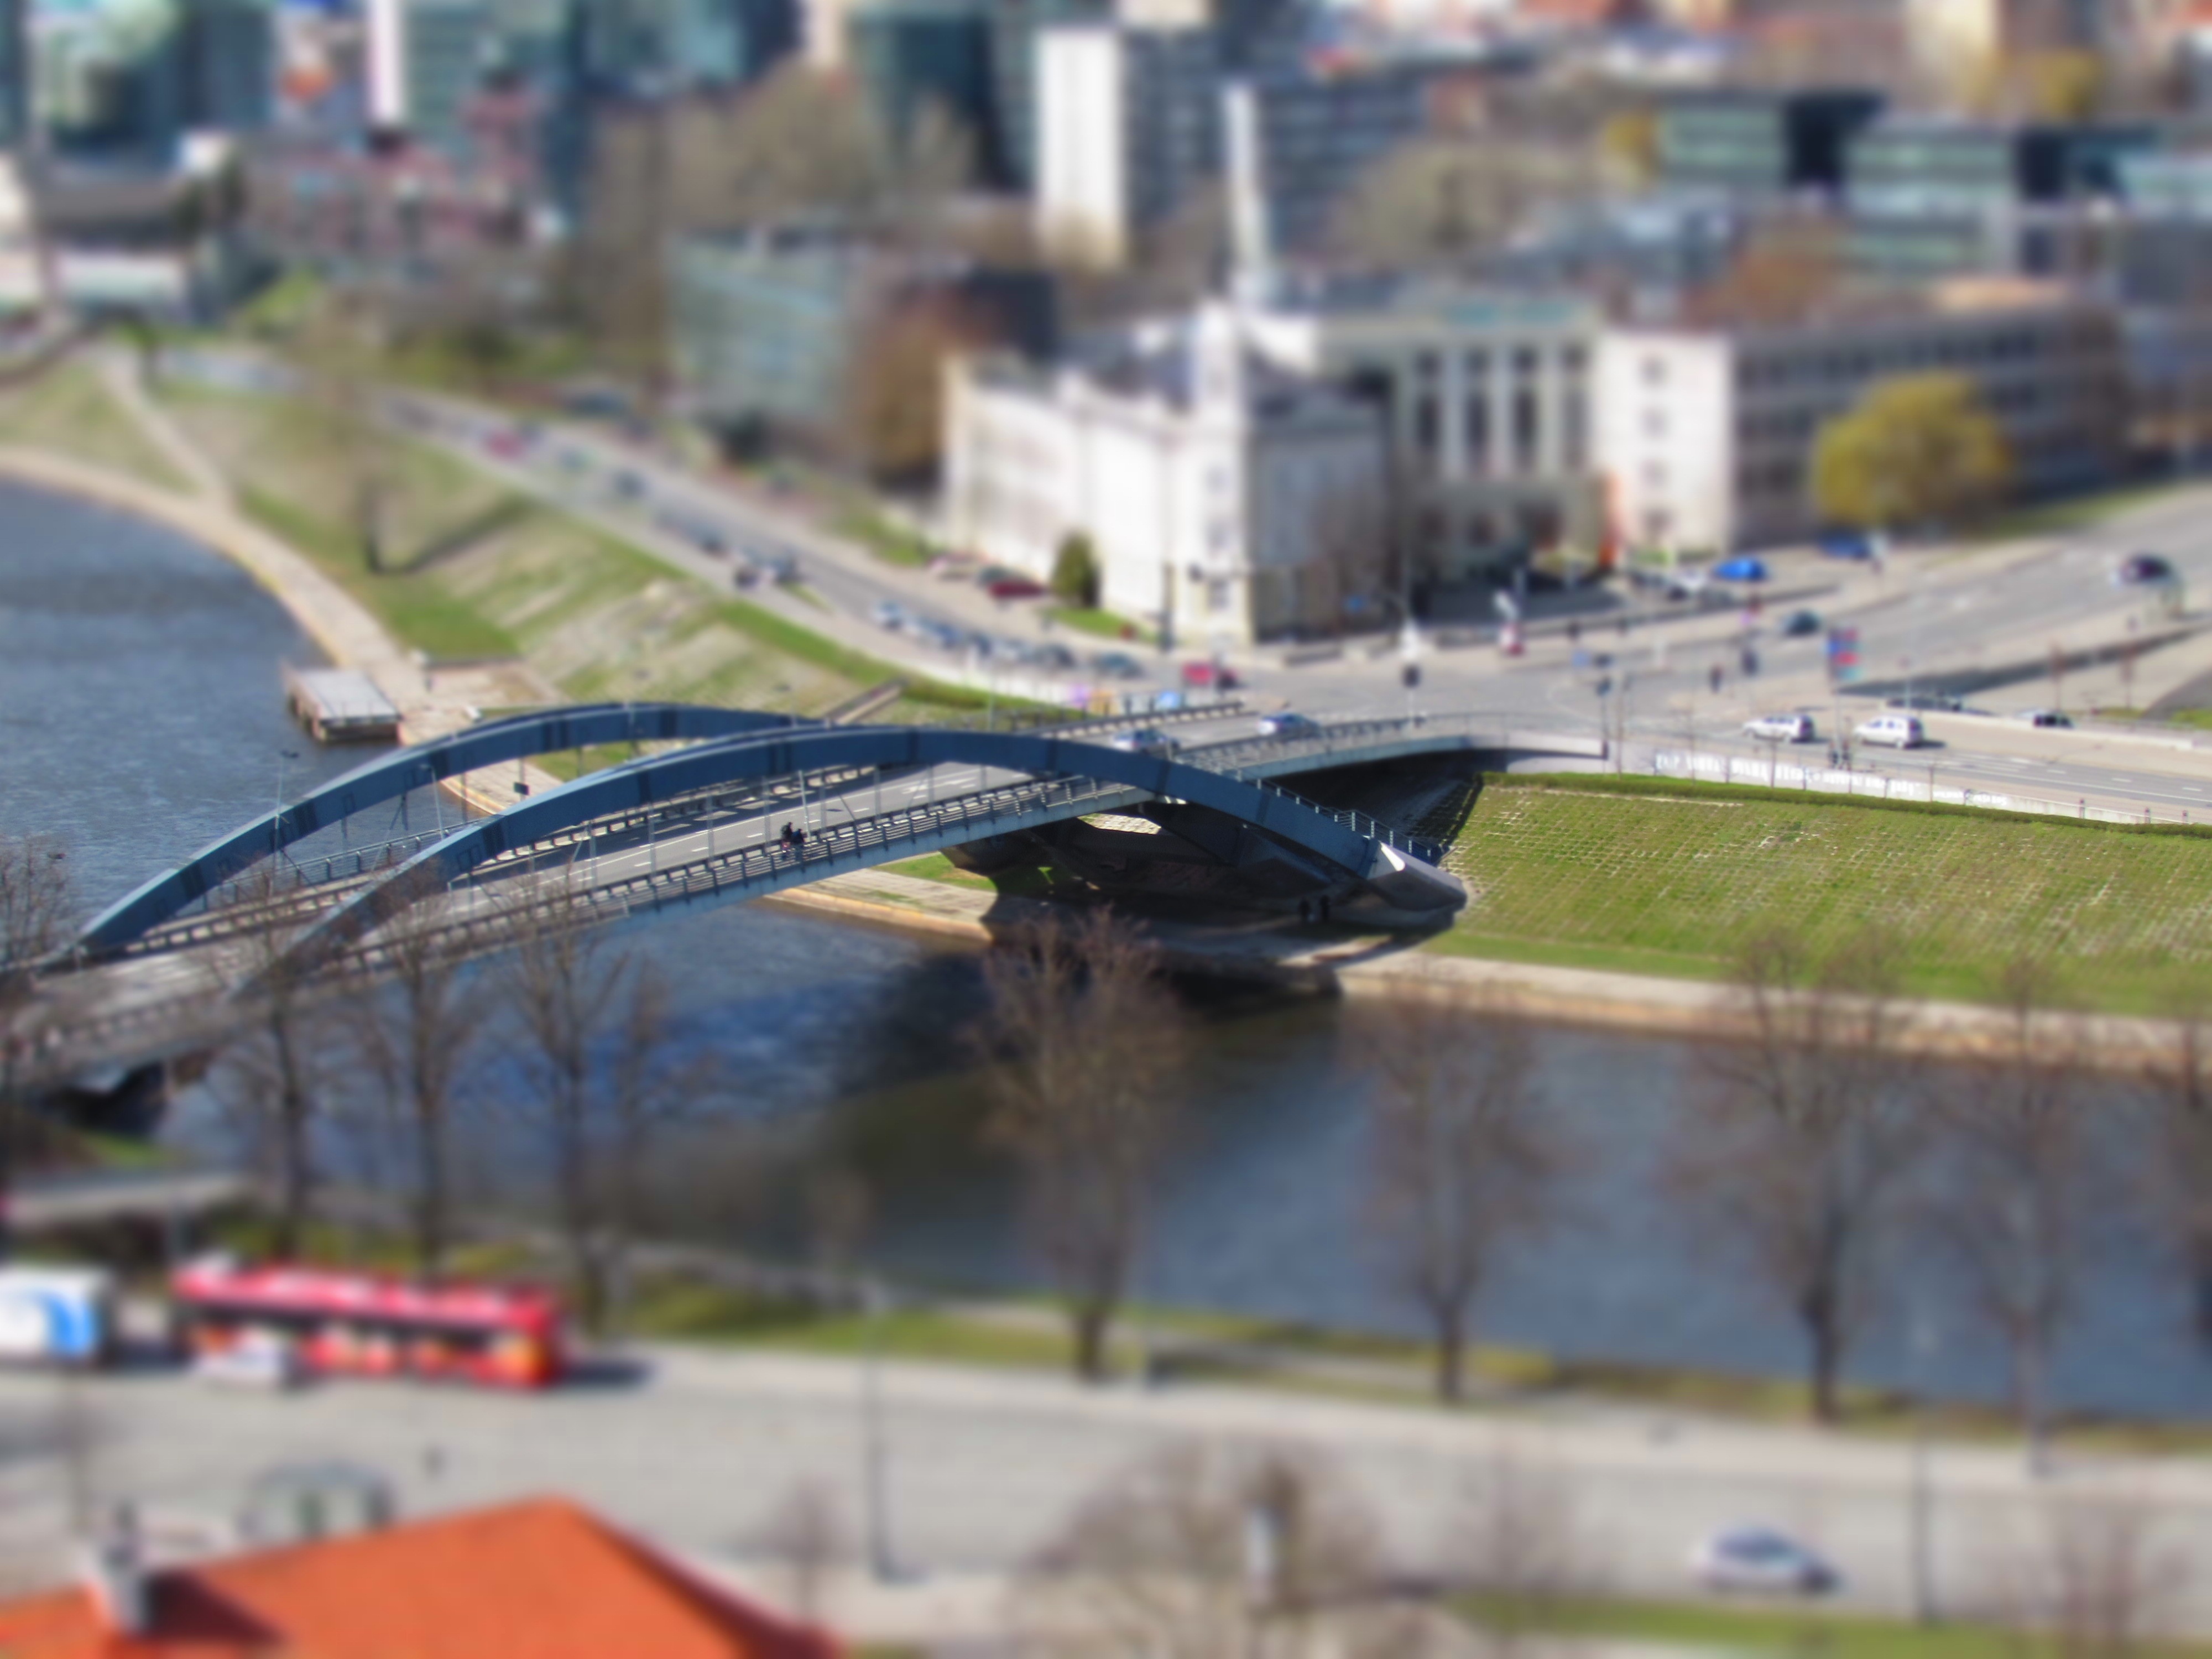
wing, bridge, street, town, city, cityscape, airplane, aircraft, transport, panoramic, europe, vehicle, aviation, flight, landmark, stadium, capital, infrastructure, airliner, center, baltic, lithuania, vilnius, tilt shift, aerial photography, lietuva, atmosphere of earth, narrow body aircraft, gediminas